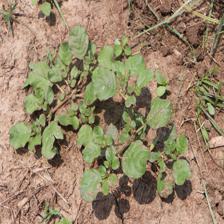
Label: BroadLeafWeed